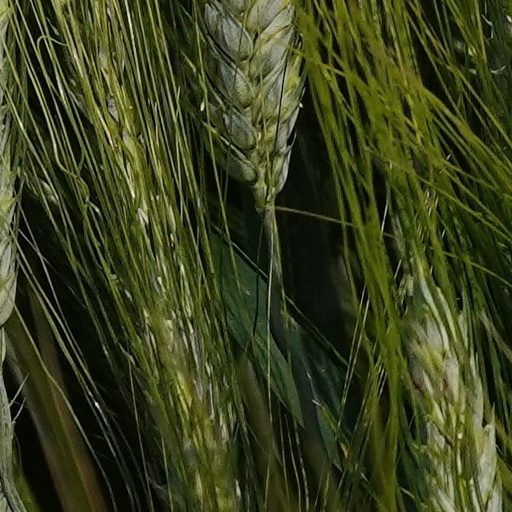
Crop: wheat